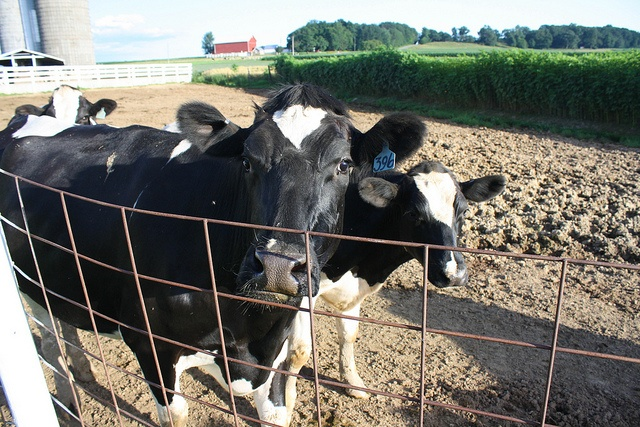
Three black cows have white spots on them.
Two cows in a fenced field with some vegetation in the vicinity
Two cows behind a fence on a farm
A group of cows standing next to a wire fence.
A couple of black and white cows standing on a dirt lot.